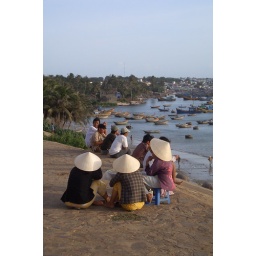
Women eating lunch by the water in Mui Ne.